Aaron Hicks

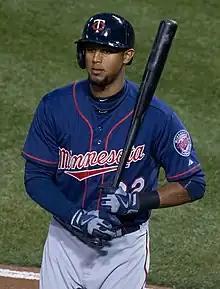
Hicks with the Minnesota Twins in 2013

On March 24, 2013, it was announced that Hicks would be the starting center fielder for the Minnesota Twins. He chose his new number to honor Dave Winfield, who wore 32 for the Twins. He was sent down to AAA on August 1, and was not called back up in 2013.